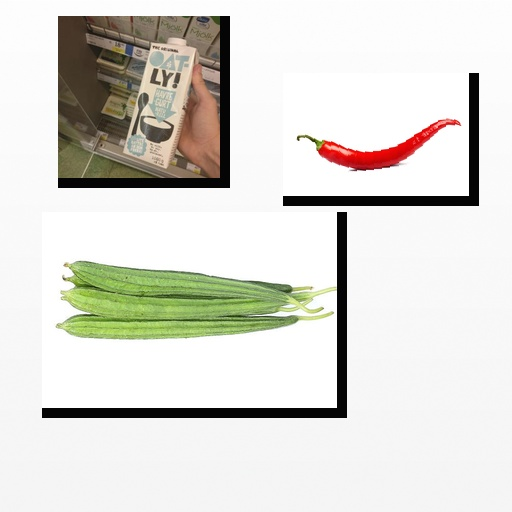
Food items: oatghurt, chili_pepper, ridge_gourd